Kannonzaki Park

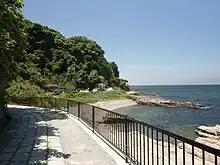
Coastal promenade, at Kannonzaki Park, Yokosuka, Japan

Kannonzaki Park is a prefectural-level combined -city park, located at Cape Kannon (Kannonzaki), the northeastern tip of the Miura Peninsula, Yokosuka City, Kanagawa, Japan. It is a park that makes the most of the rich nature, such as the laurel forest and the coastal rocky shore of the area.